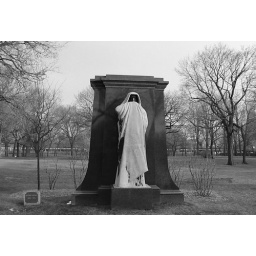
I know I could have gotten closer but I wanted the bare trees in the shot, as well.